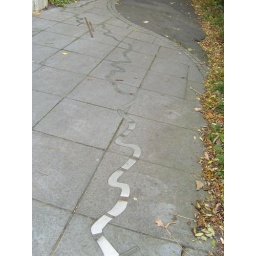
the silver line in the pavement is a kind of map of the river's track through the city.